Gabriel Richard

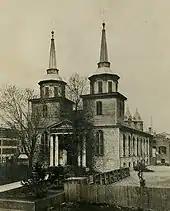
Ste. Anne's original "stone church", as seen in this 1840s-era photograph, was built in 1818.

Richard arrived in Detroit on the Feast of Corpus Christi, which was on June 7, 1798, to be the assistant pastor at Basilica of Sainte Anne de Détroit (Sainte Anne's Church). Michael Levadoux was the pastor. Many of the people in Detroit, both Catholics and Protestants, were of France ethnicity. He acquired the name "Le Bon Pere" (the good father), regardless of their religion.